Branch retinal artery occlusion

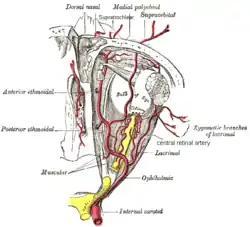
Central retinal artery (at right)

Branch retinal artery occlusion (BRAO) is a rare retinal vascular disorder in which one of the branches of the central retinal artery is obstructed. Although often grouped together under one term, the condition consists of two distinct subtypes: permanent BRAO and transient BRAO.